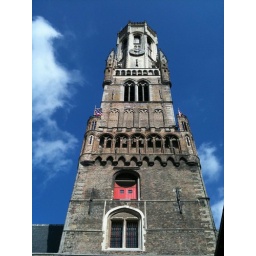
tower in the market square